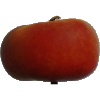
Label: Nectarine Flat 1